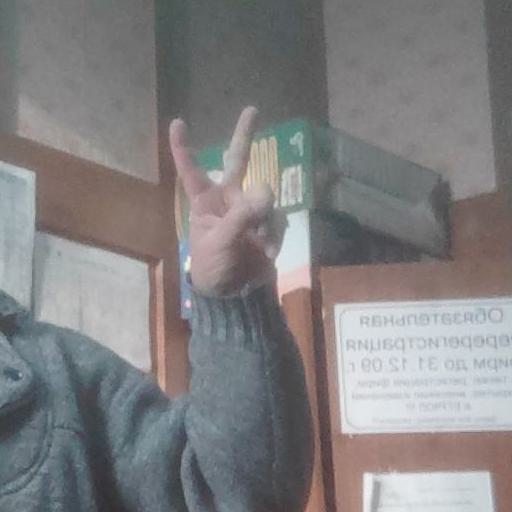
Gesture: peace